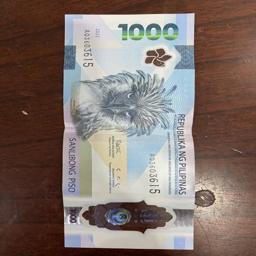
Label: 1000_New_Front